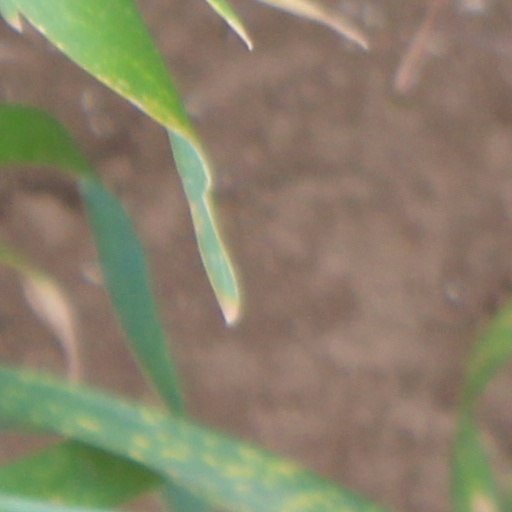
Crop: wheat